Jordan Anderson Racing

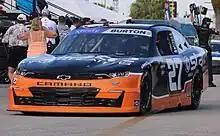
Jeb Burton in the No. 27 at Daytona International Speedway in 2023

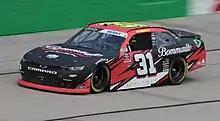
Josh Berry in the No. 31 at Atlanta Motor Speedway in 2021

On January 25, 2021, it was announced that Jordan Anderson Racing would move up to the Xfinity Series full-time in the No. 31 car, with Anderson himself driving full-time and running for rookie of the year.